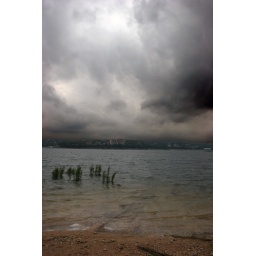
storm clouds over the lake